C&O desk

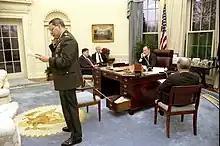
George H. W. Bush, sitting at the C&O desk, speaks on the phone with John Major while Colin Powell uses a secondary phone stored in one of the desk's drawers to speak with Norman Schwarzkopf.

In March 1975, Conger, who had by then become the White House Curator, placed the C&O desk in the Oval Office Study. He wrote a memo to Gerald Ford noting the new historic items recently placed in the room including the desk, which was still on loan. Presidents Gerald Ford, Jimmy Carter, and Ronald Reagan all used the desk in this room just next to the Oval Office.